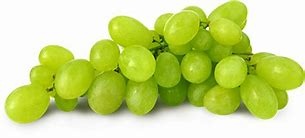
Label: grape